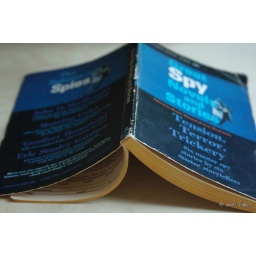
This book was sitting on a coffee table in the office and it looked great in the morning light.